Jóvito Villalba

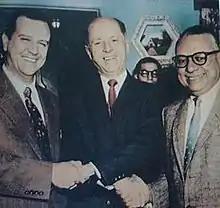
Signers of Punto Fijo Pact, from left to Right: Rafael Caldera, Jóvito Villalba and Rómulo Betancourt

Jóvito Villalba Gutiérrez (March 23, 1908 – July 8, 1989), was a Venezuelan lawyer and politician, member of the Generation of 1928, founder of the party URD ("Democratic Republican Union") and signer of the Puntofijo Pact.